USS Bittern (AM-36)

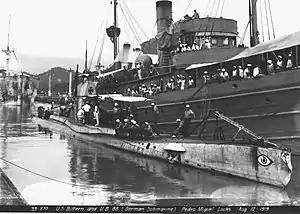
USS "Bittern" with "UB-88"

USS "Bittern" (AM-36) was a in the United States Navy. She was named after the bittern, a bird of the heron family. The vessel was constructed by Alabama Dry Dock and Shipbuilding Co., in Mobile, Alabama, and launched on 15 February 1919 and commissioned on 28 May later that year. Initially operating in U.S. coastal waters, the vessel was reassigned to western Pacific operations in 1920, based in the Philippine Islands. Shortly after the U.S. entry into World War II, "Bittern" was scuttled to avoid capture after being severely damaged during a Japanese air raid on Cavite Navy Yard in December 1941.